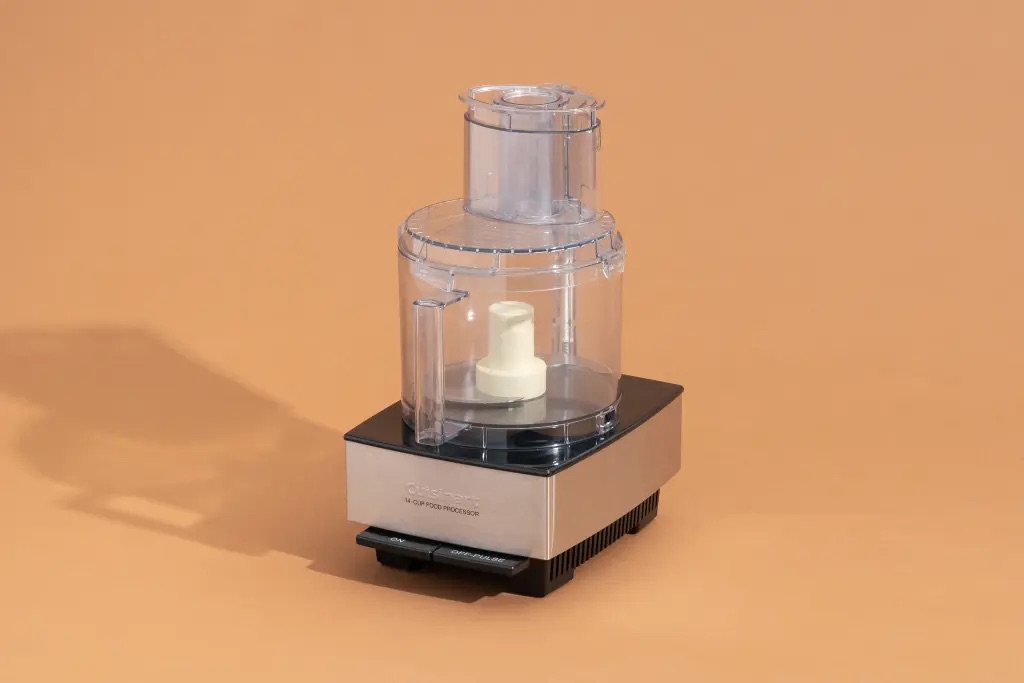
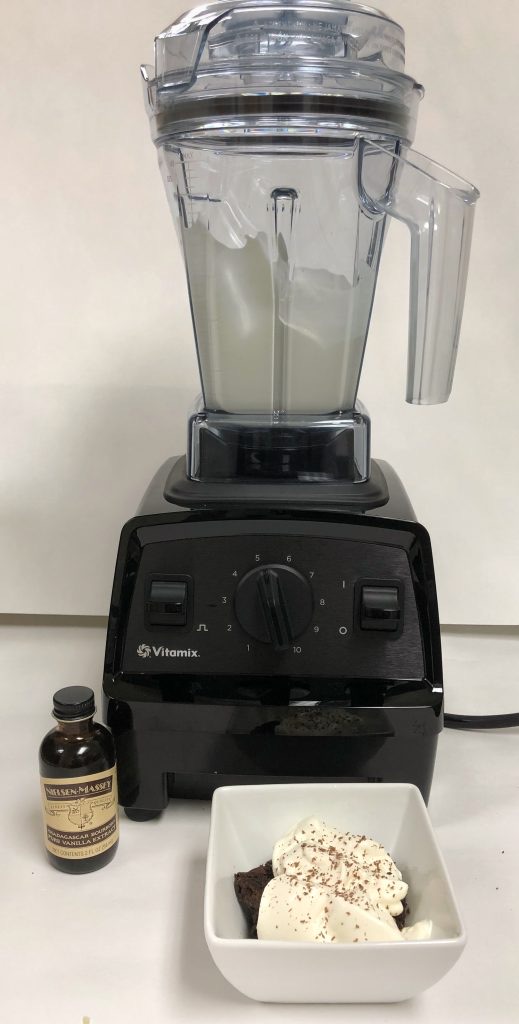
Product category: items_blender
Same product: no